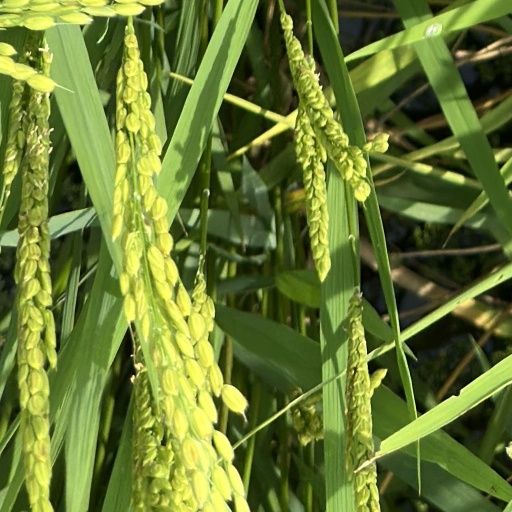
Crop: rice